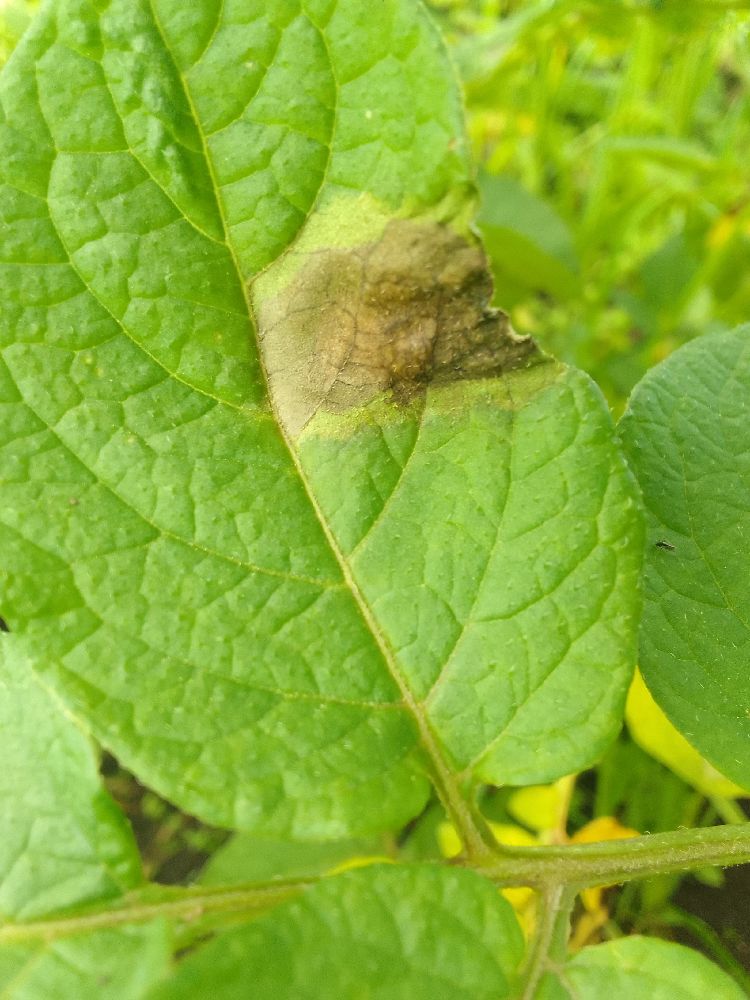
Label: Healthy